Eastern Suburbs & Illawarra Line

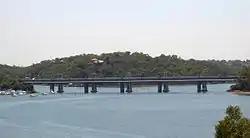
The old and new Como bridges over the Georges River, facing west. The older bridge is in the foreground.

The Eastern Suburbs Line runs between Bondi Junction in Sydney's east and Eveleigh, just south of the Sydney central business district. It is mostly underground, and consists of of bored tunnels and of cut and cover tunnels, with only above ground. In the Eastern Suburbs, three tunnels proceed in a westerly direction from Bondi Junction via Edgecliff and Kings Cross; in each of these tunnels there are stations. Between Bondi Junction and Edgecliff, there is a short open-air cutting in Woollahra, and between Edgecliff and Kings Cross, there is a short viaduct over Rushcutters Bay.